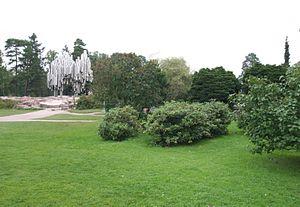
Le Monument Sibelius est une statue publique érigéé dans le Parc Sibelius du quartier de Töölö à Helsinki en Finlande.
Le Parc Sibelius est un parc situé dans le quartier Taka-Töölö d'Helsinki en Finlande.
La Liste des statues et monuments mémoriaux d’Helsinki comprend tous les ouvrages situés dans les rues, les places et les parcs d’Helsinki qui appartiennent aux collections du Musée d'Art d'Helsinki ou toutes les œuvres appartenant à d’autres organismes et qui sont exposées en plein air.